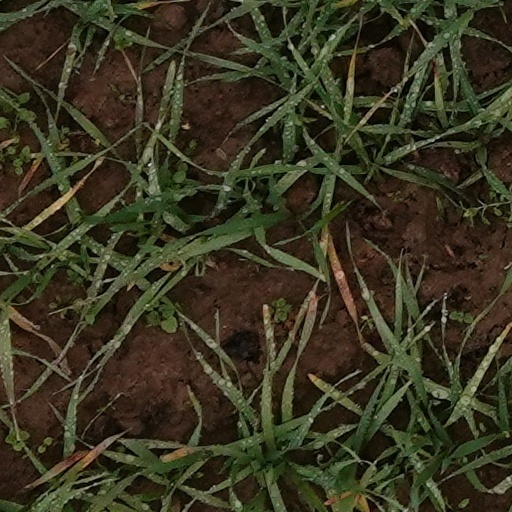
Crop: wheat